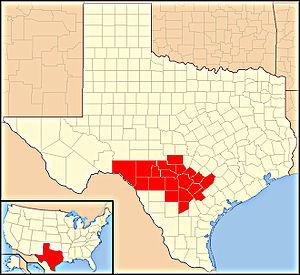
L'archidiocèse de San Antonio est un diocèse catholique situé au Texas, aux États-Unis. Créé en 1874, il est devient archidiocèse en 1926. Couvrant une partie du centre du Texas, il est également siège métropolitain de la province ecclésiastique de San Antonio et de ses 7 diocèses suffragants, qui couvrent environ la moitié ouest de l'État.